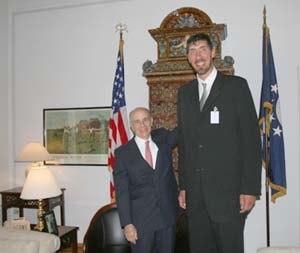
Gheorghe « Ghiță » Mureșan, né le 14 février 1971 à Tritenii de Jos dans le județ de Cluj, est un ancien joueur roumain de basket-ball mesurant 2,32 m. Il est marié à Liliana et a deux enfants : Gheorghe Junior et Victor.
Cet article concentre la majeure partie des records de la National Basketball Association existants, homologués ou non.